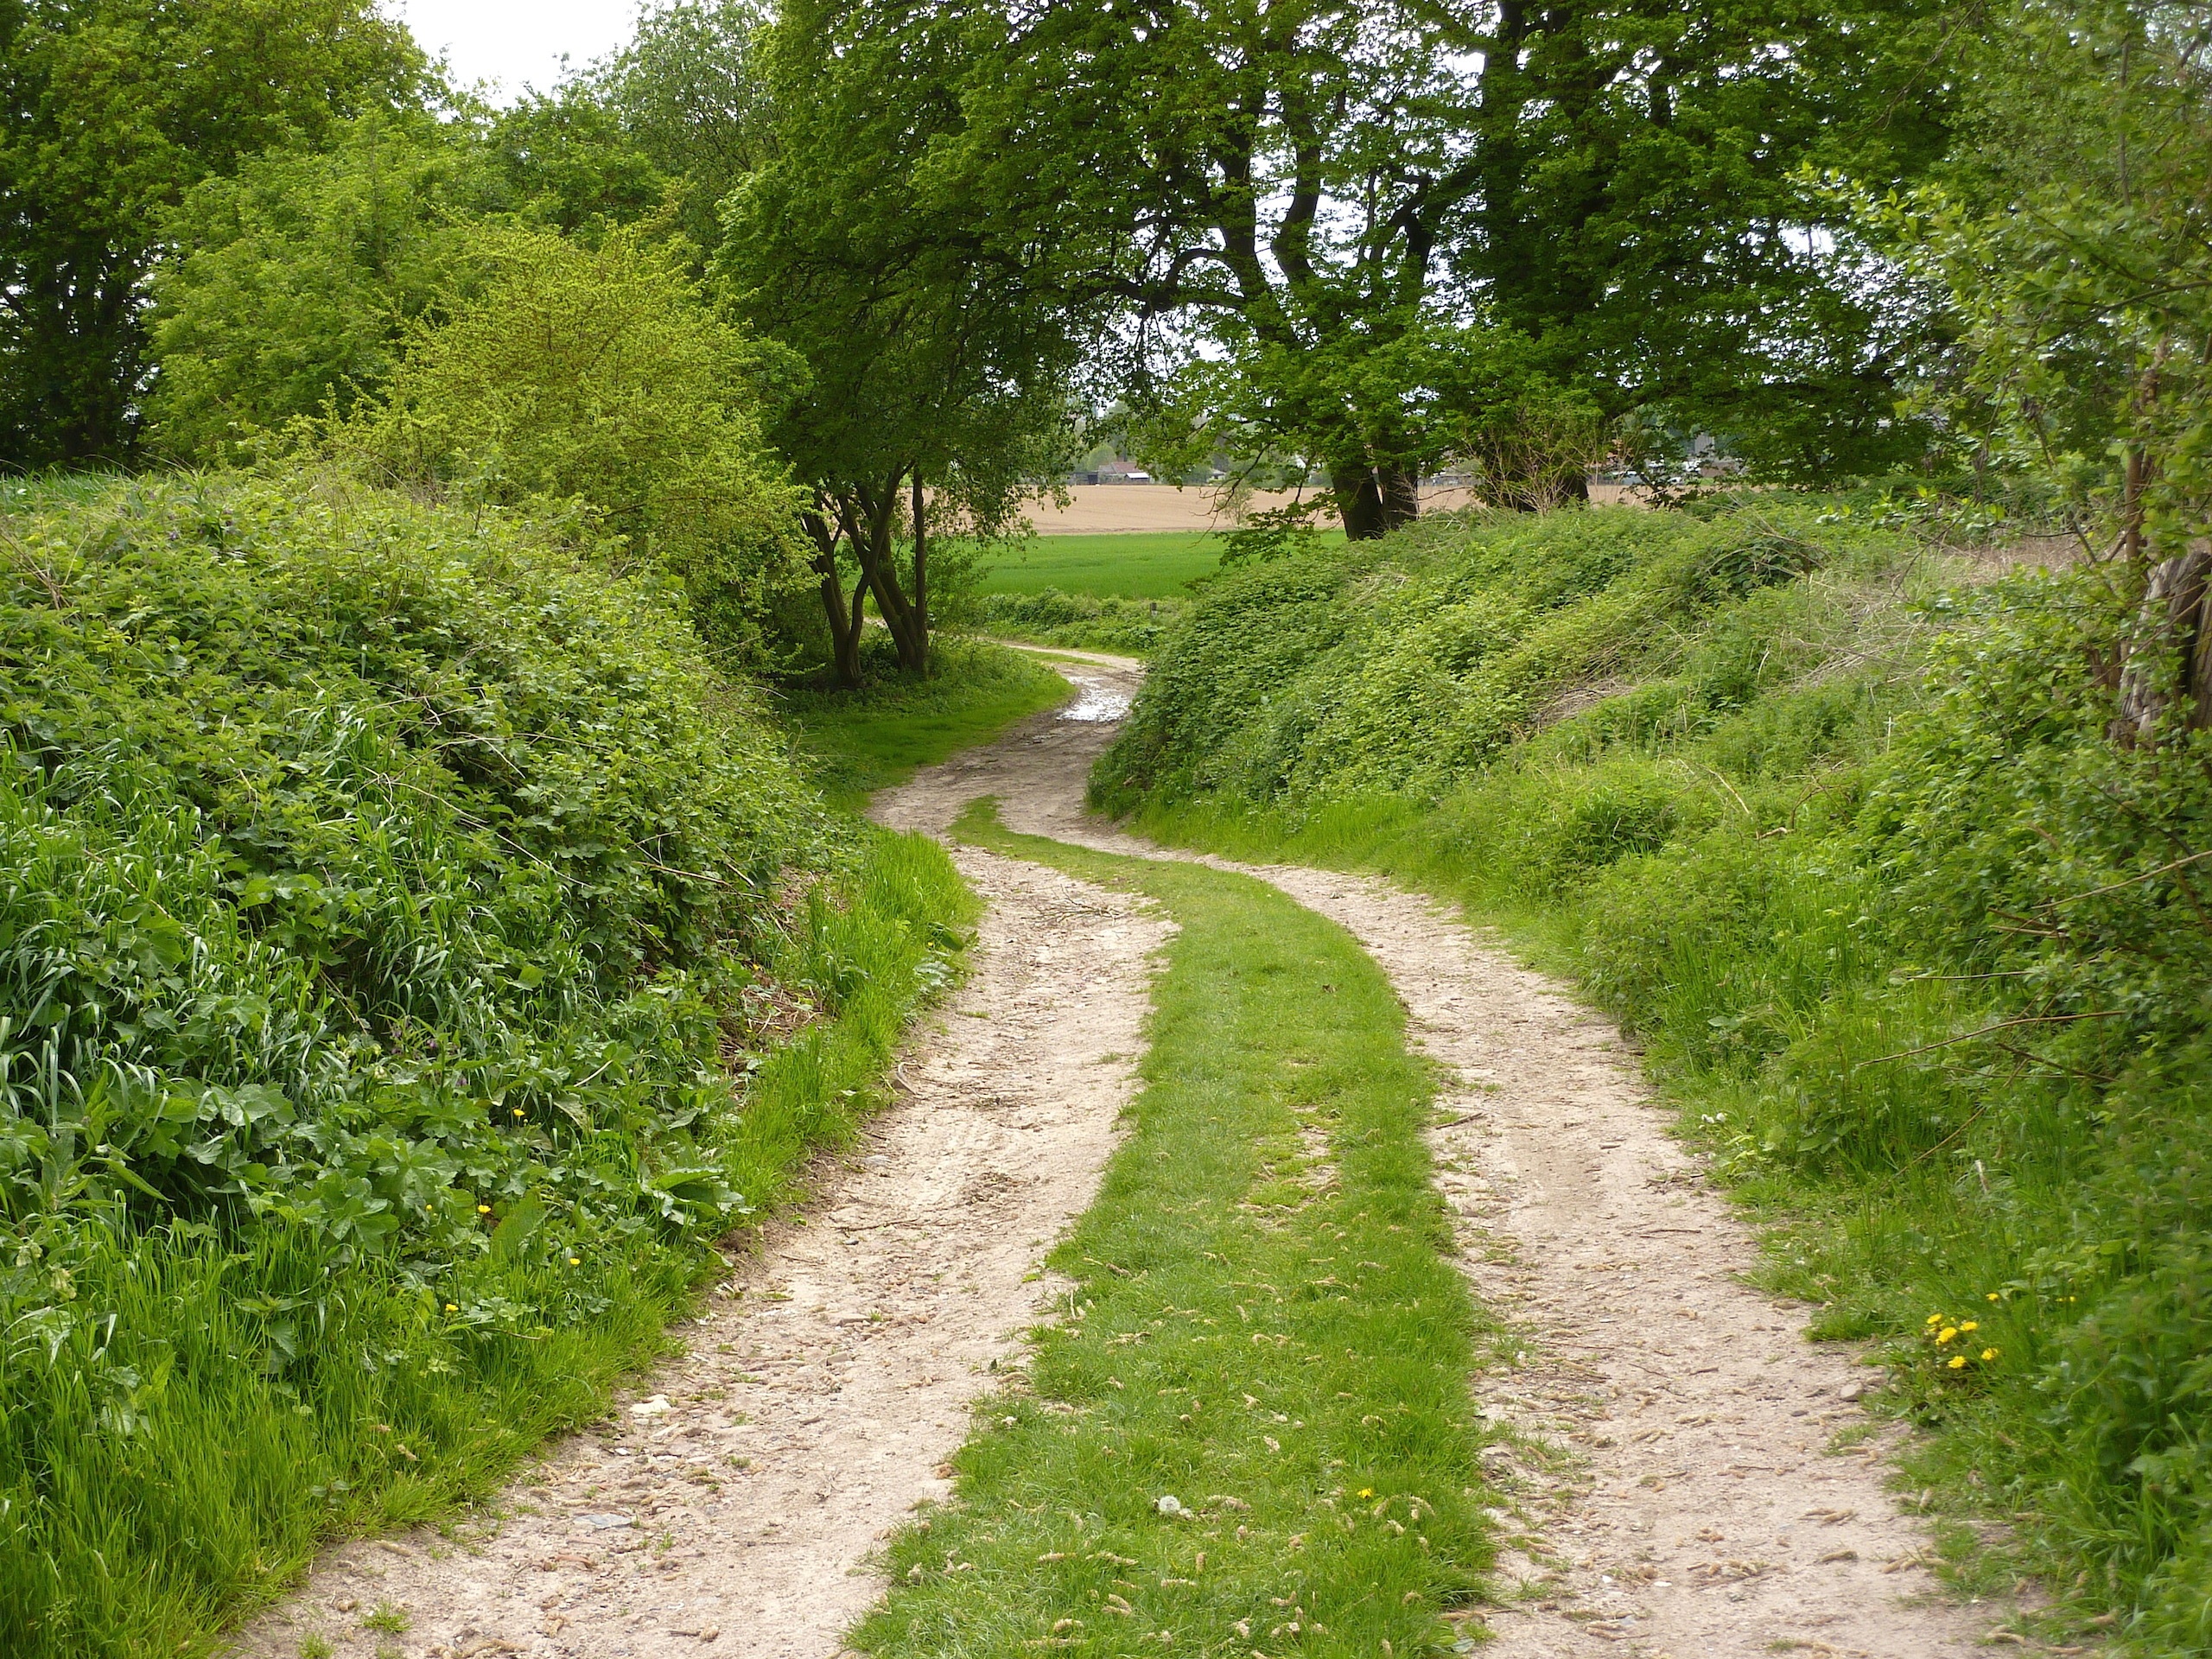
tree, grass, plant, trail, field, lawn, meadow, countryside, flower, walkway, dirt road, green, pasture, soil, garden, waterway, winding road, shrub, woodland, ecosystem, hedge, rural area, grass family, woody plant